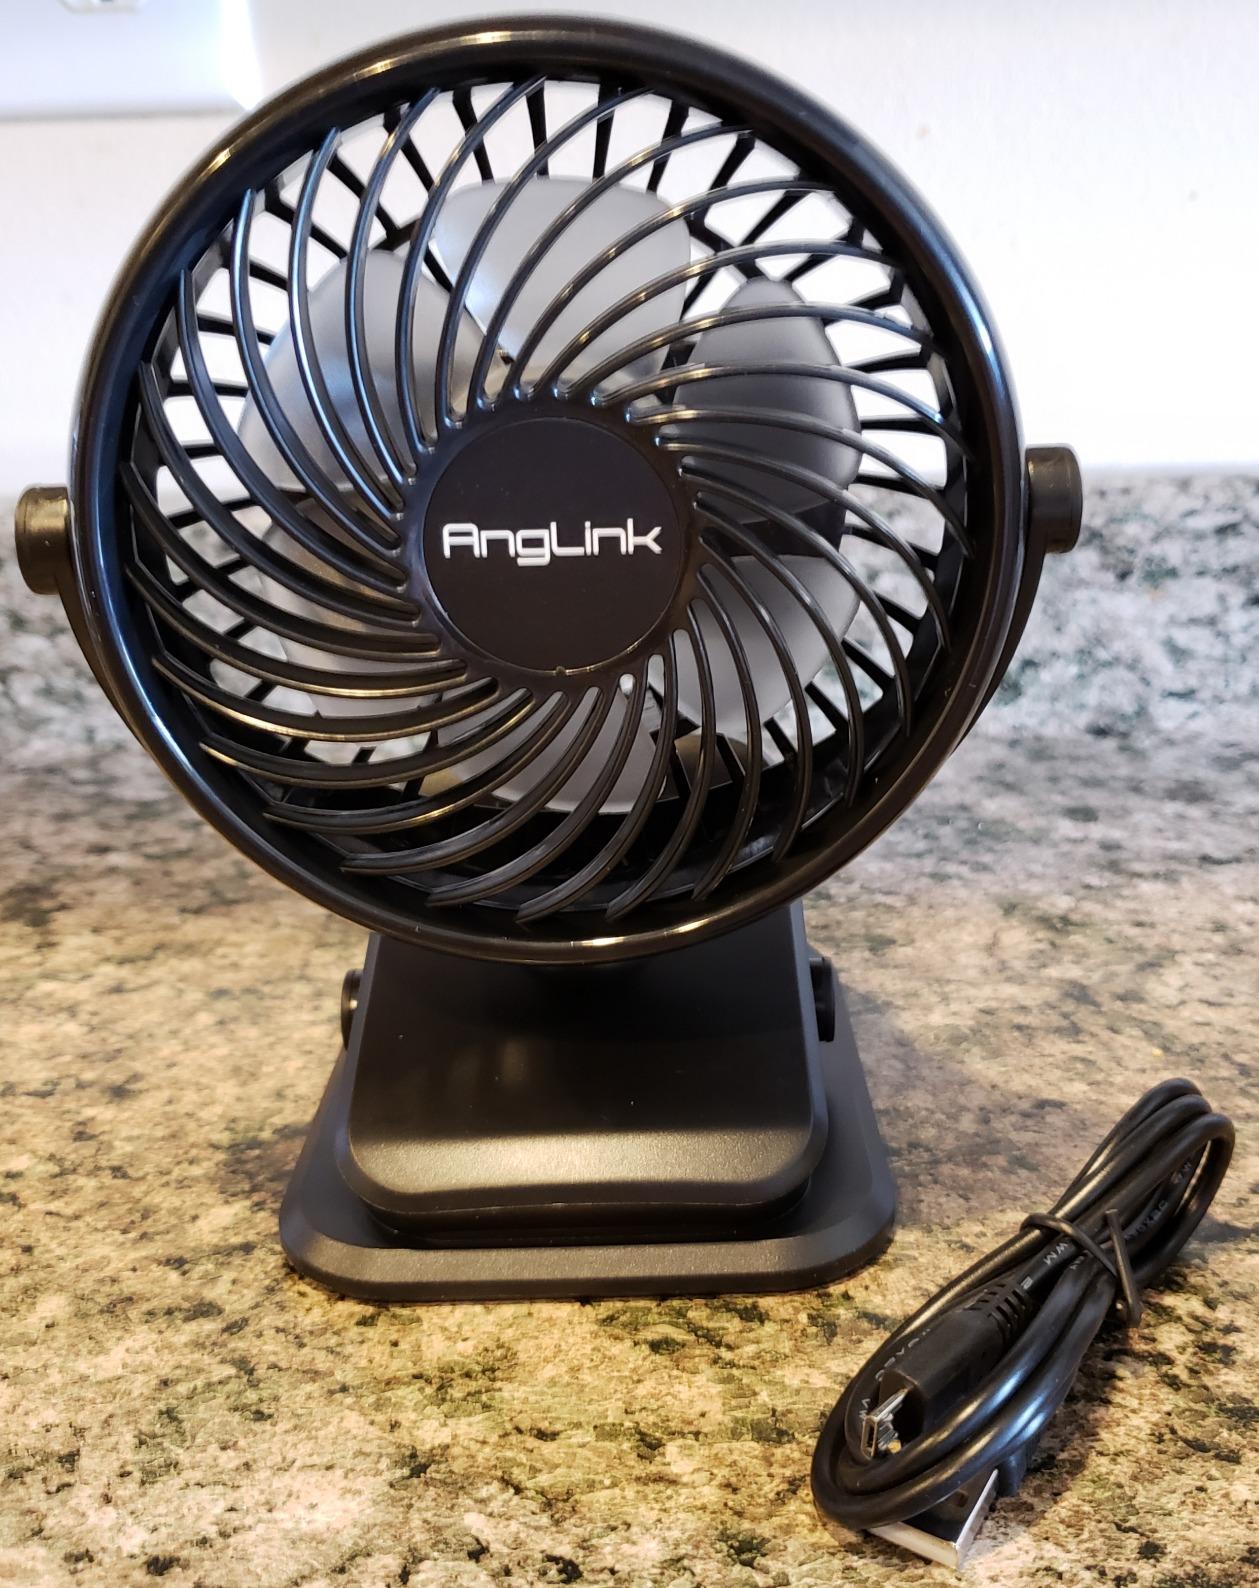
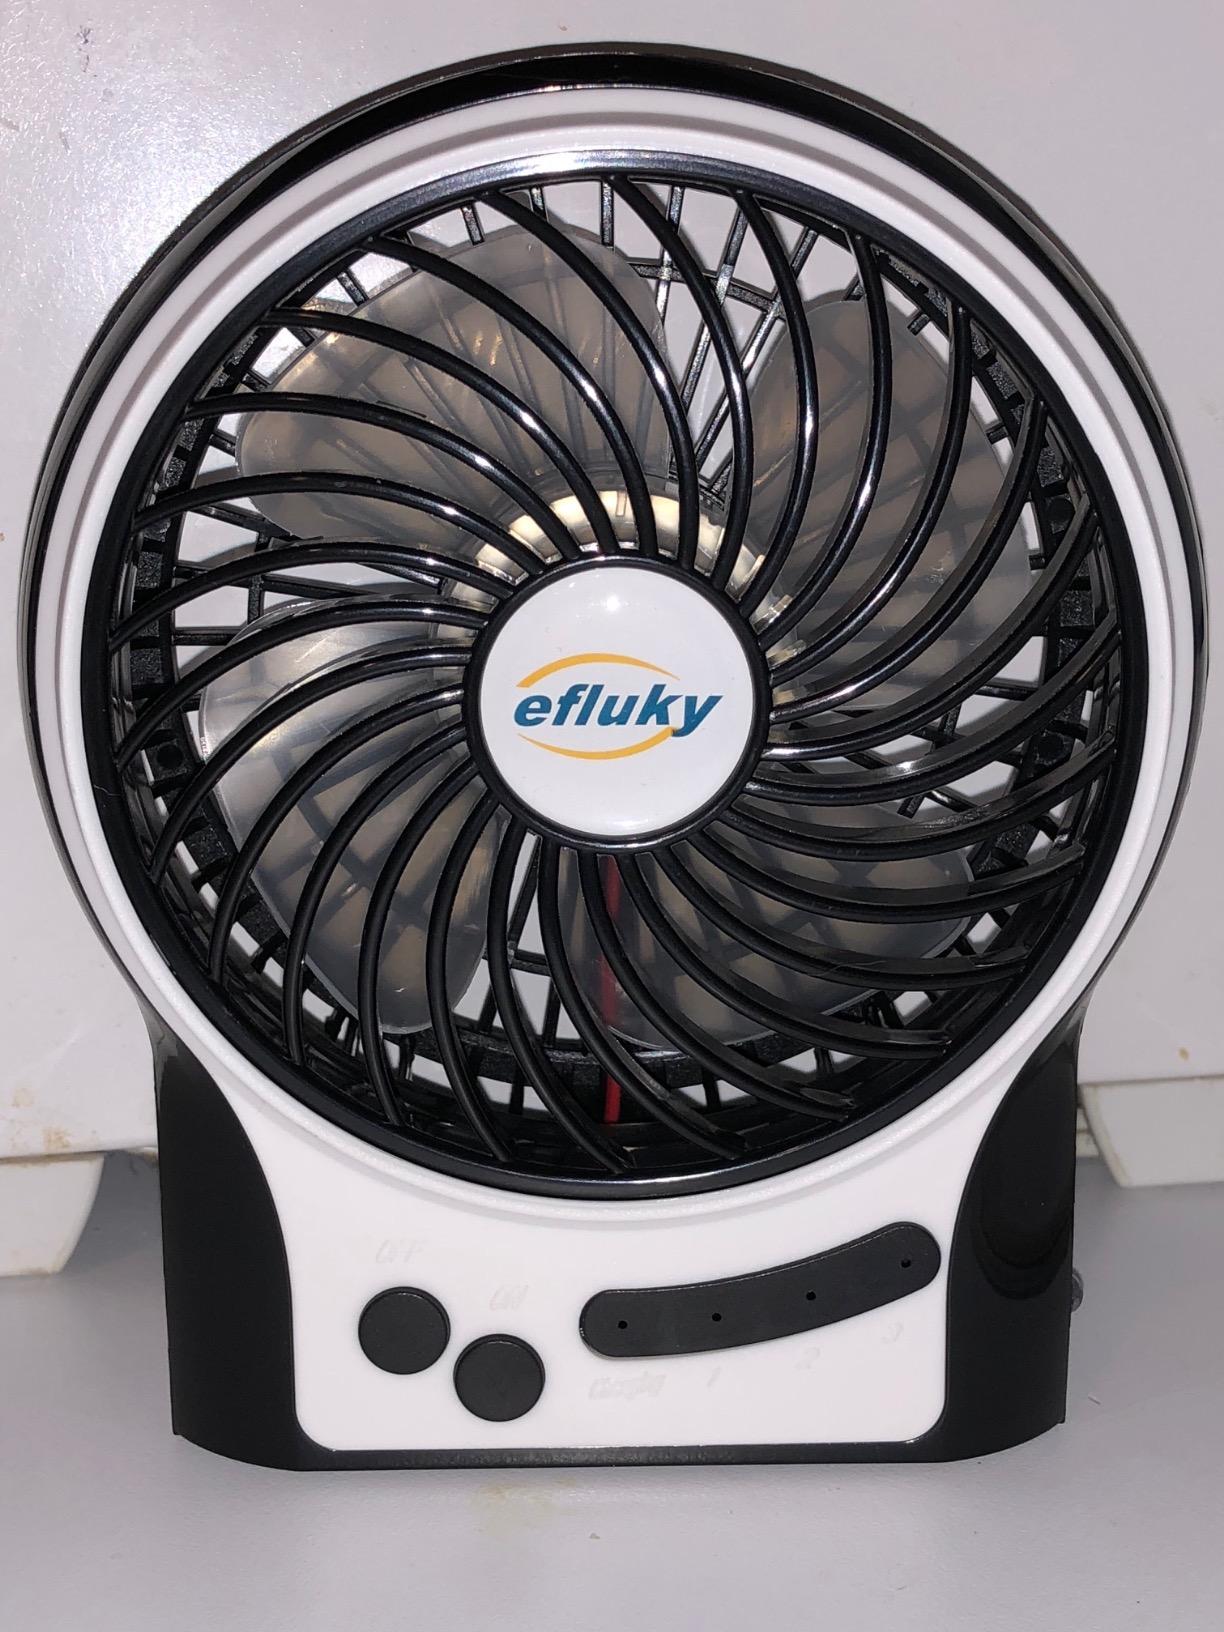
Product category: fan
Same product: no